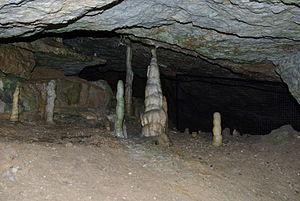
La grotte du Diable de Pottenstein est une grotte à concrétions près de Pottenstein en Haute Franconie, dans la Suisse franconienne. Elle est la plus grande des environ 1 000 grottes de la Suisse franconienne, et est richement ornée par des concrétions, de puissantes stalactites et stalagmites, et est considérée comme une des plus belles grottes à visiter en Allemagne. Elle est située dans l'arrondissement de Bayreuth, à peu près à mi-chemin entre Nuremberg et Bayreuth, et fait partie de l'association des grottes jurassiques. L'impressionnant portique d'entrée — « Porte des Enfers » — est situé à une altitude de 400 m, entre Potterstein et Schüttersmühle, à environ 2 km au sud de Potterstein sur le versant ouest de l'étroite vallée du Weihersbach. L'entrée de la grotte, large de 25 m et haute de 14 m, une des plus grandes entrées de grotte d'Allemagne, est connue depuis bien longtemps. Mais ce portail se terminait jadis au bout de 85 m, et avait été nommé Trou du diable.